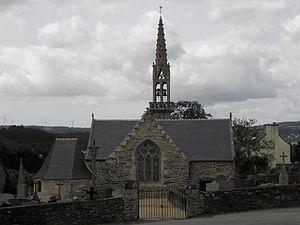
Chevet de l'église Saint-Coulitz (29) en la commune éponyme.
Saint-Coulitz [sɛ̃ kuli] est une commune du département du Finistère, dans la région Bretagne, en France.
La liste des églises du Finistère recense de la manière la plus complète possible les églises, cathédrales et basiliques situées dans le département français du Finistère.